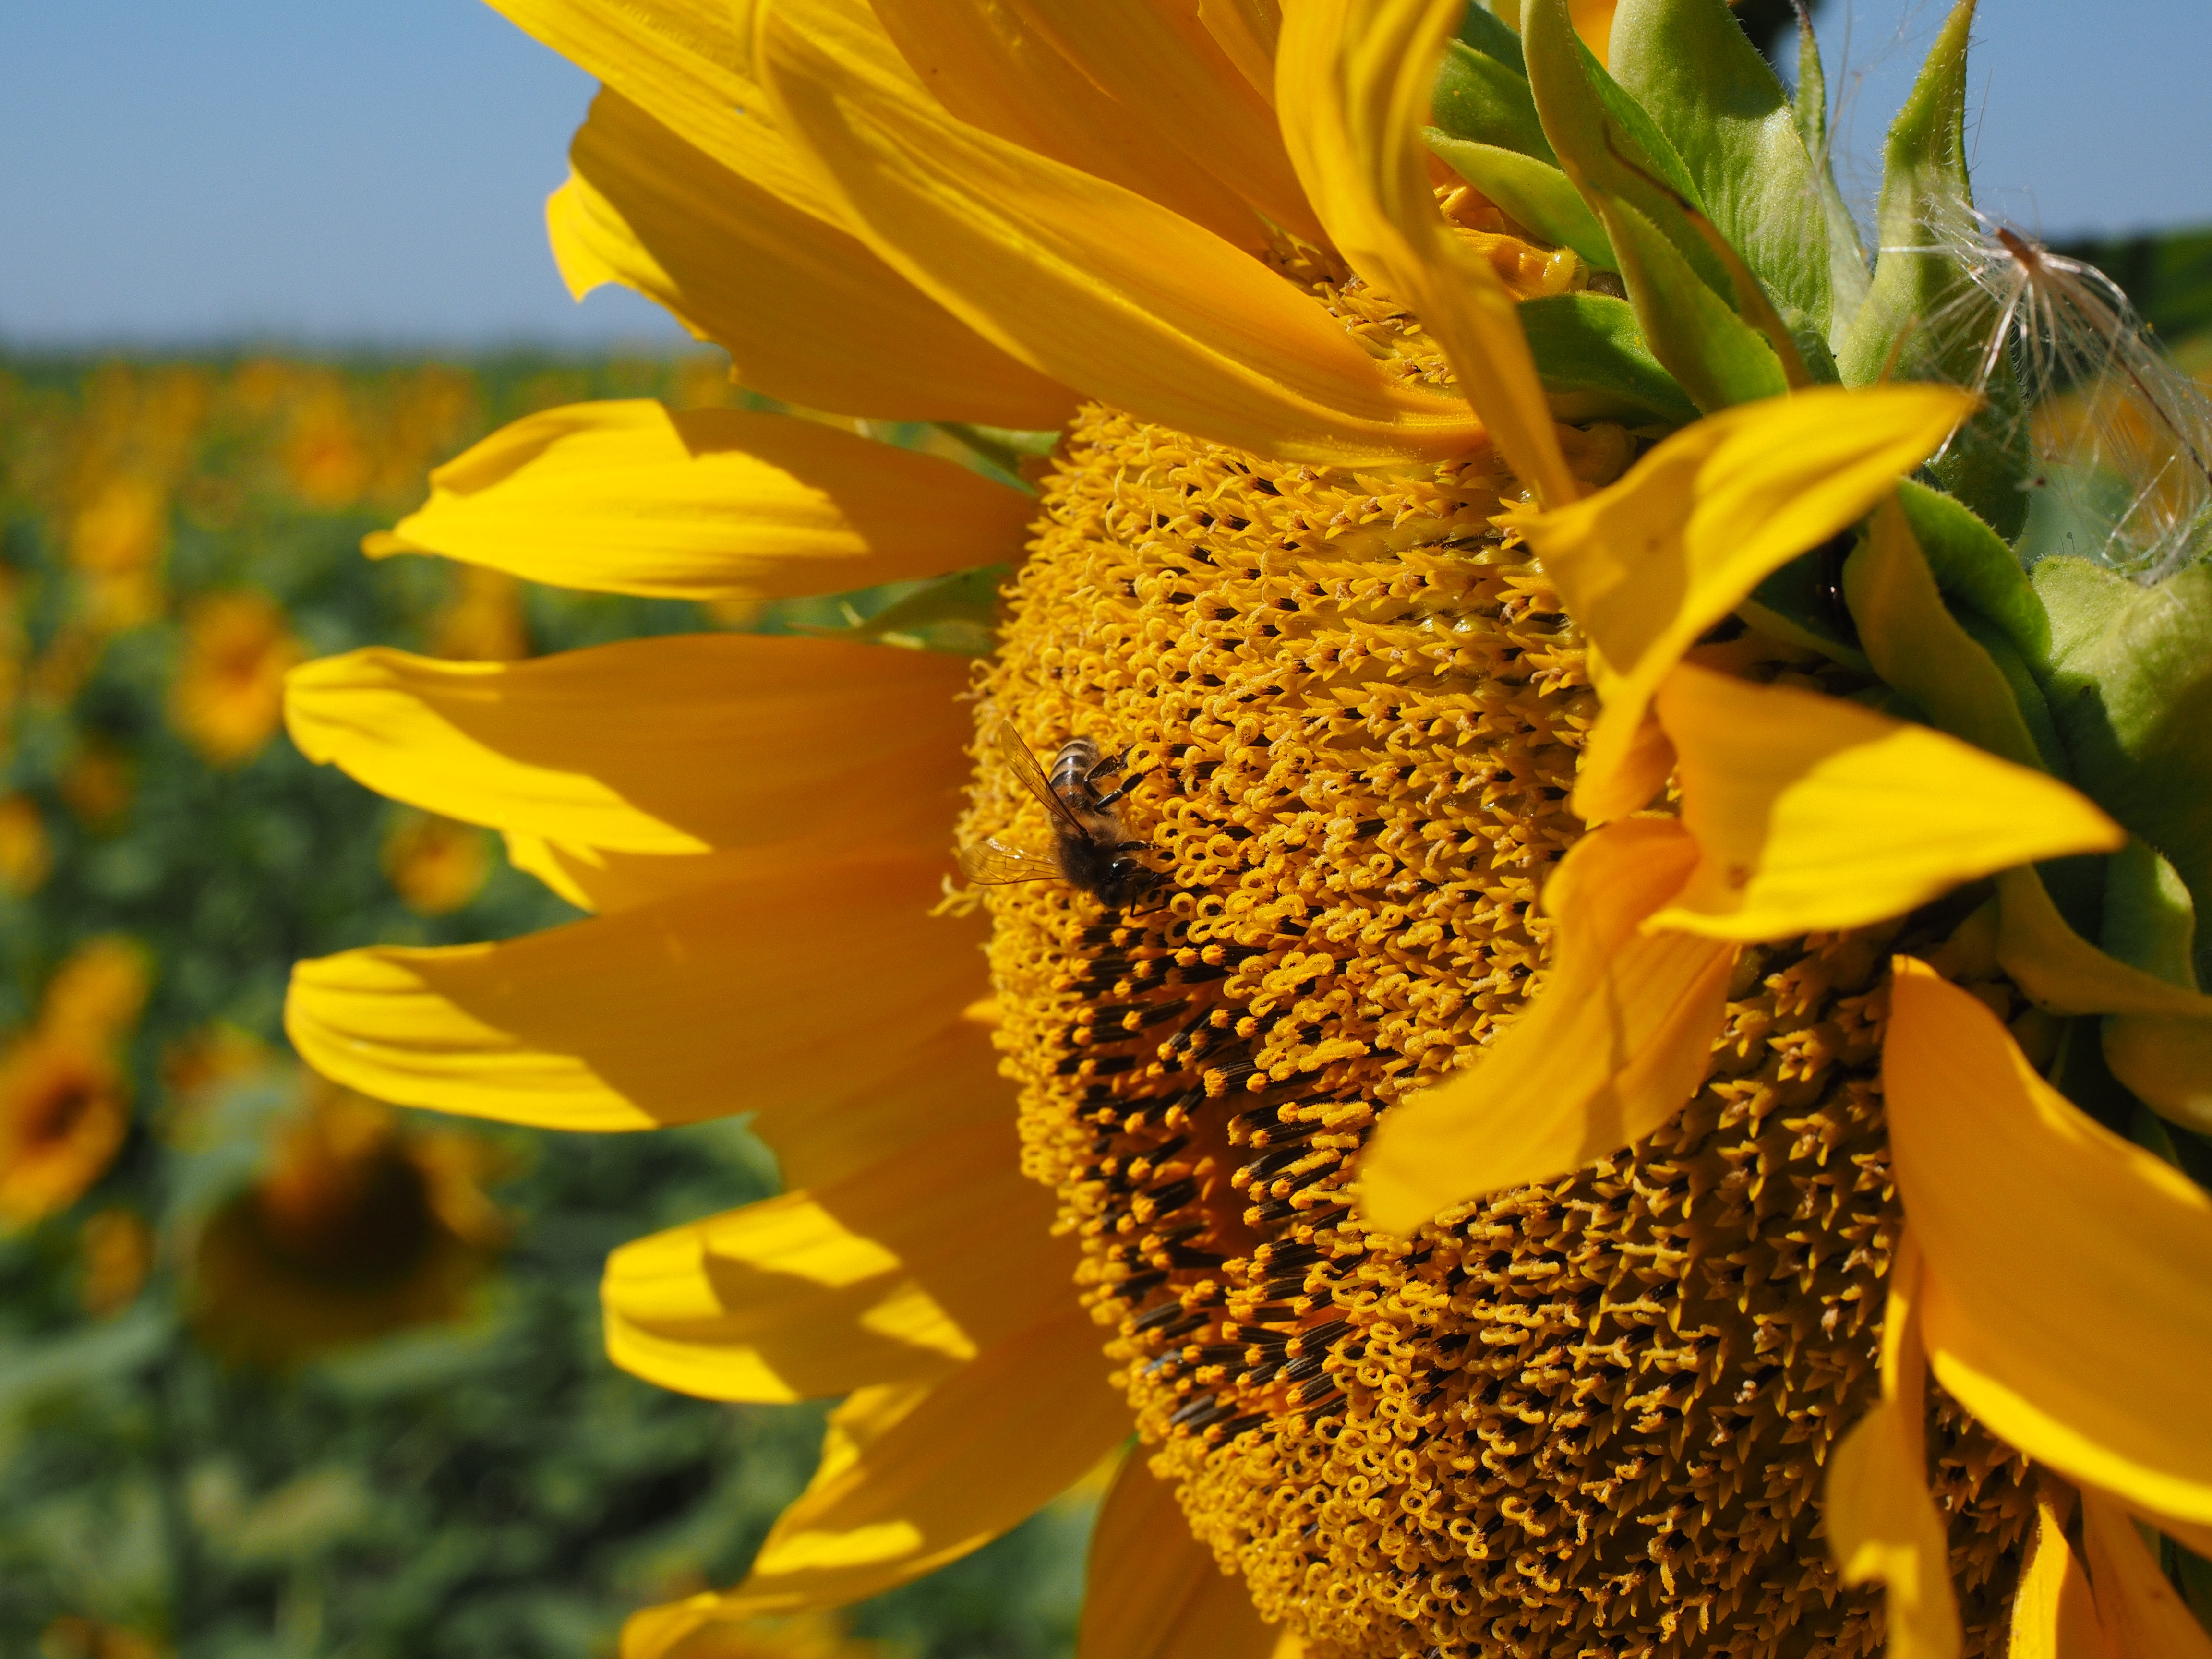
nature, blossom, plant, field, flower, bloom, produce, macro, botany, colorful, yellow, close, flora, sunflower, wildflower, sunny, bright, bee, sun flower, beautiful, nectar, macro photography, inflorescence, flowering plant, daisy family, helianthus annuus, tongue flower, tubular flowers, flower basket, sunflower seed, grass family, land plant